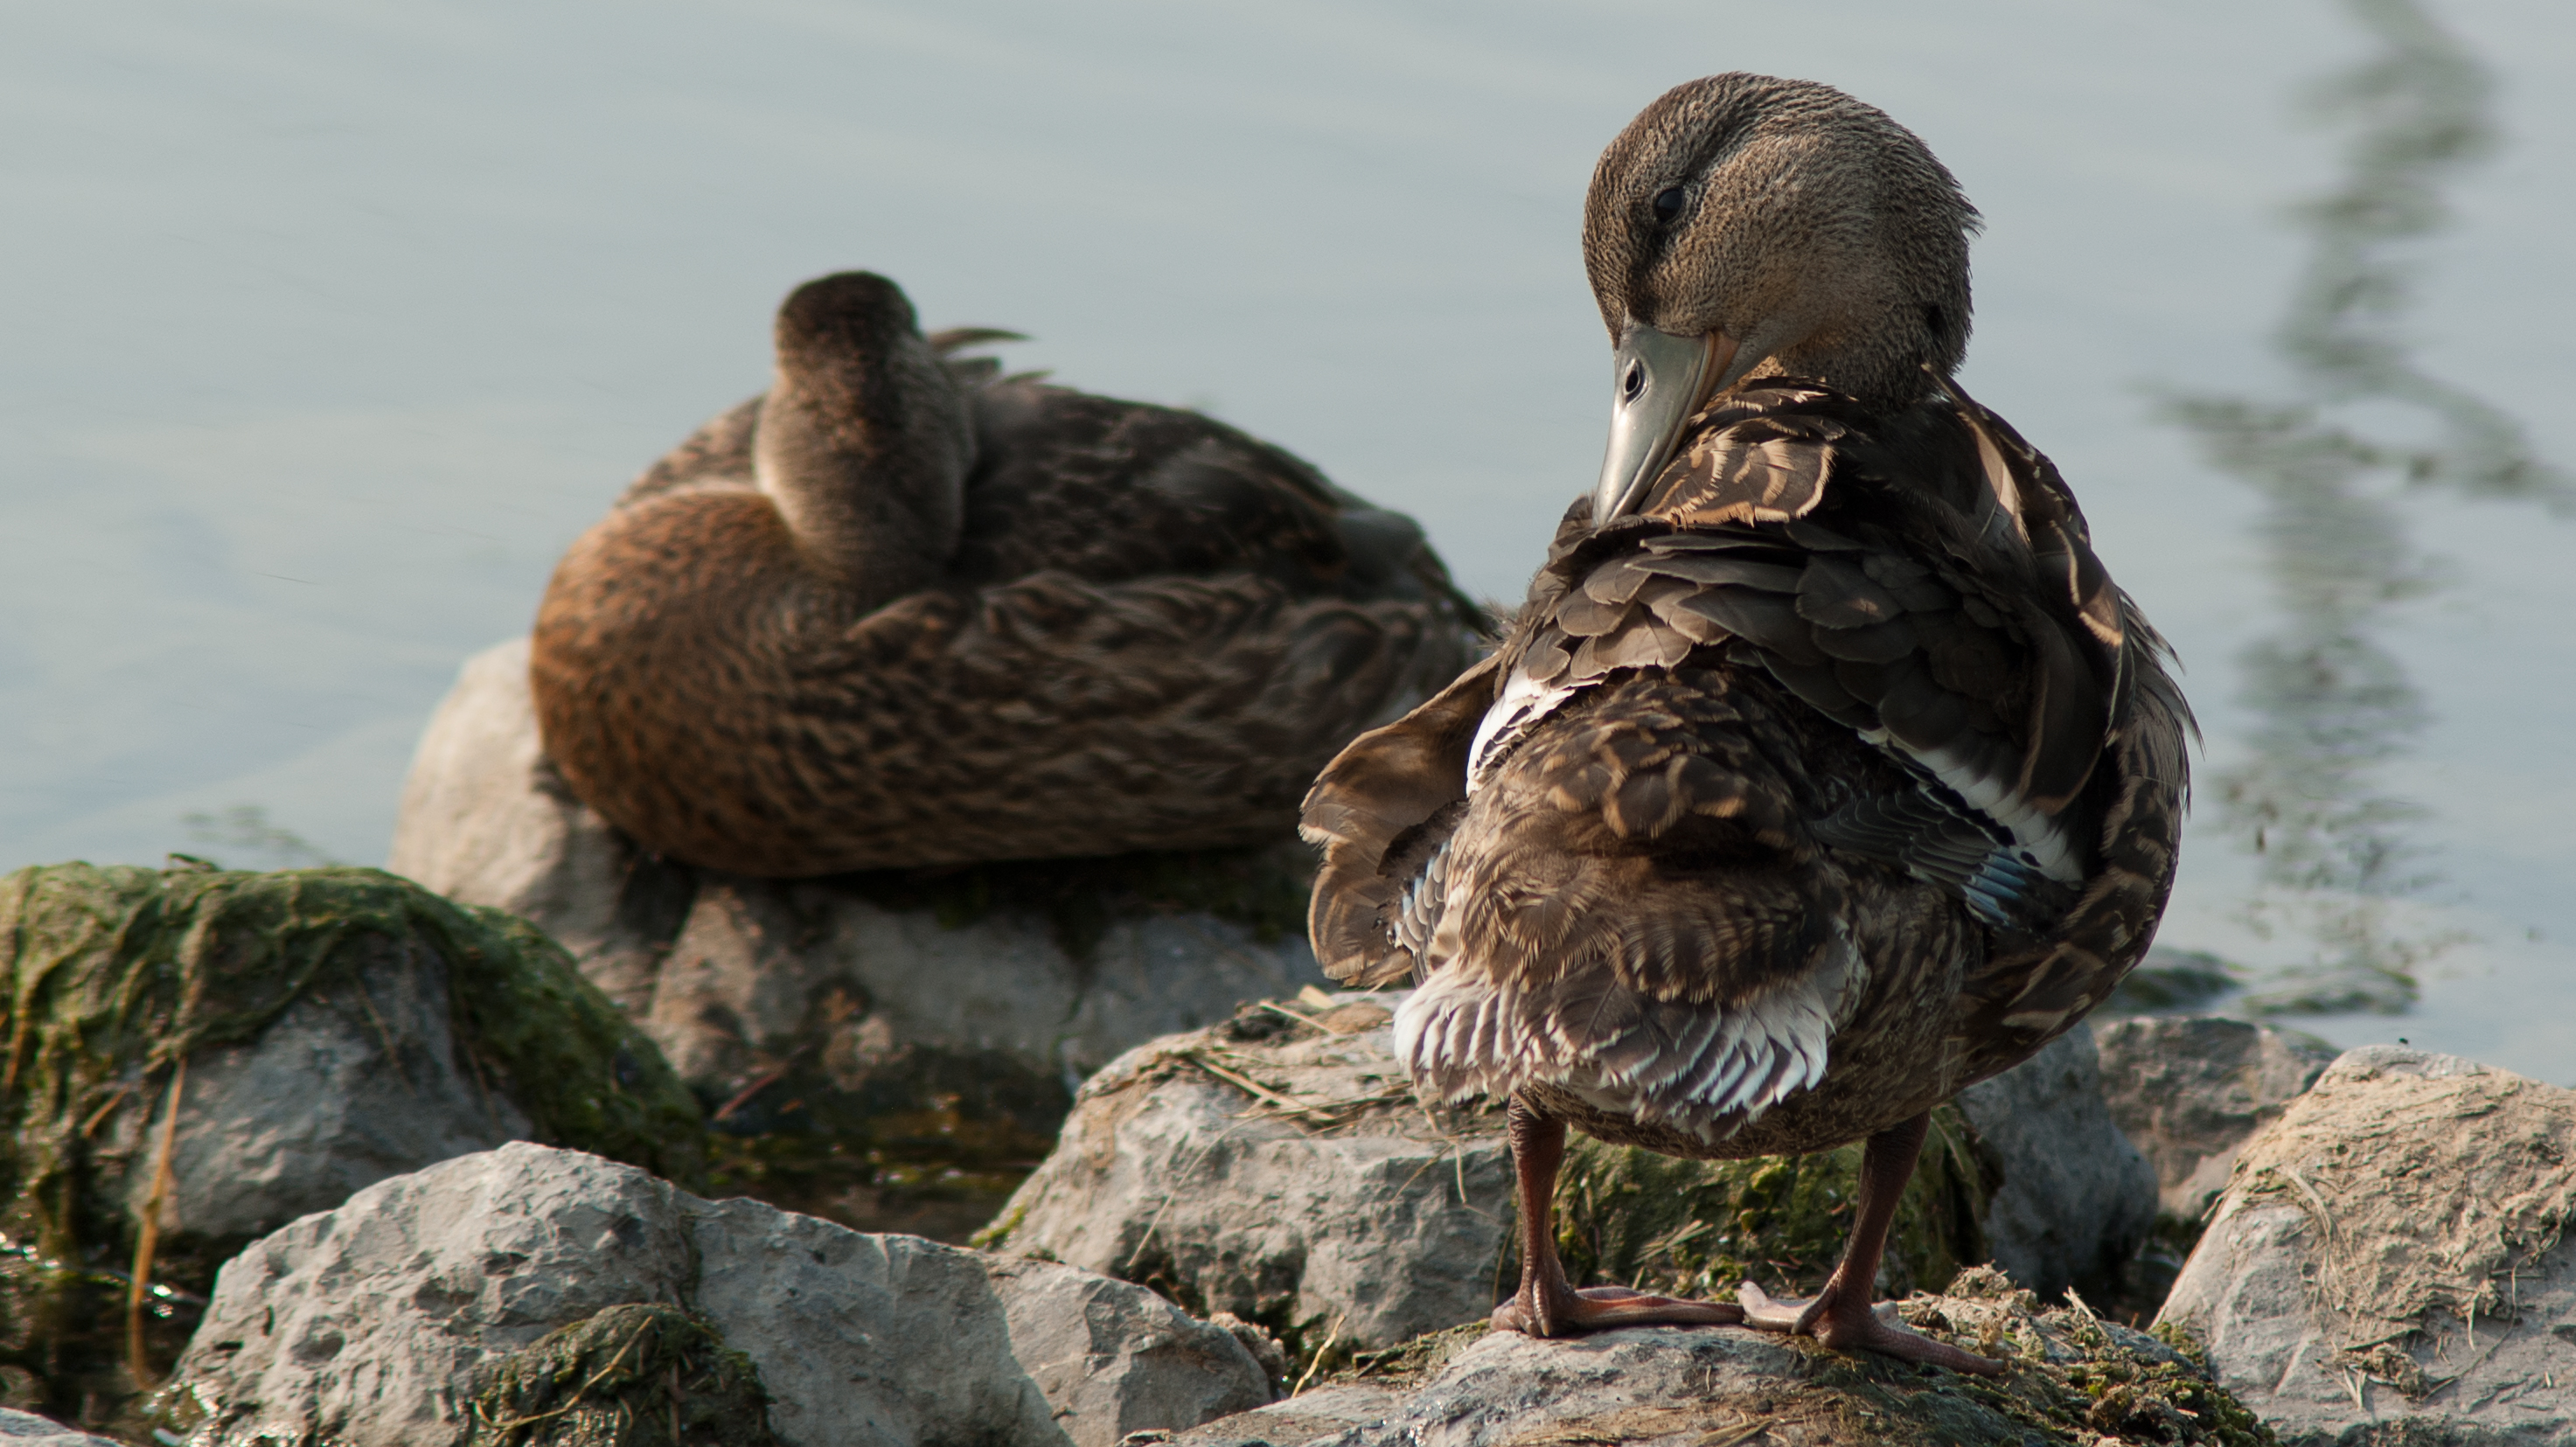
water, bird, light, sunset, white, photography, animal, photo, moss, pond, wildlife, standing, beak, park, brown, clean, blue, rocky, black, close, feather, behind, fauna, rocks, sunny, eyes, grey, duck, feathers, ripples, tail, eye, head, vertebrate, up, sony, day, ducks, cleaning, side, waterfowl, alpha, sock, f4, minolta, water bird, shimmer, beercan, scum, af, tucked, 70210, a300, ducks geese and swans